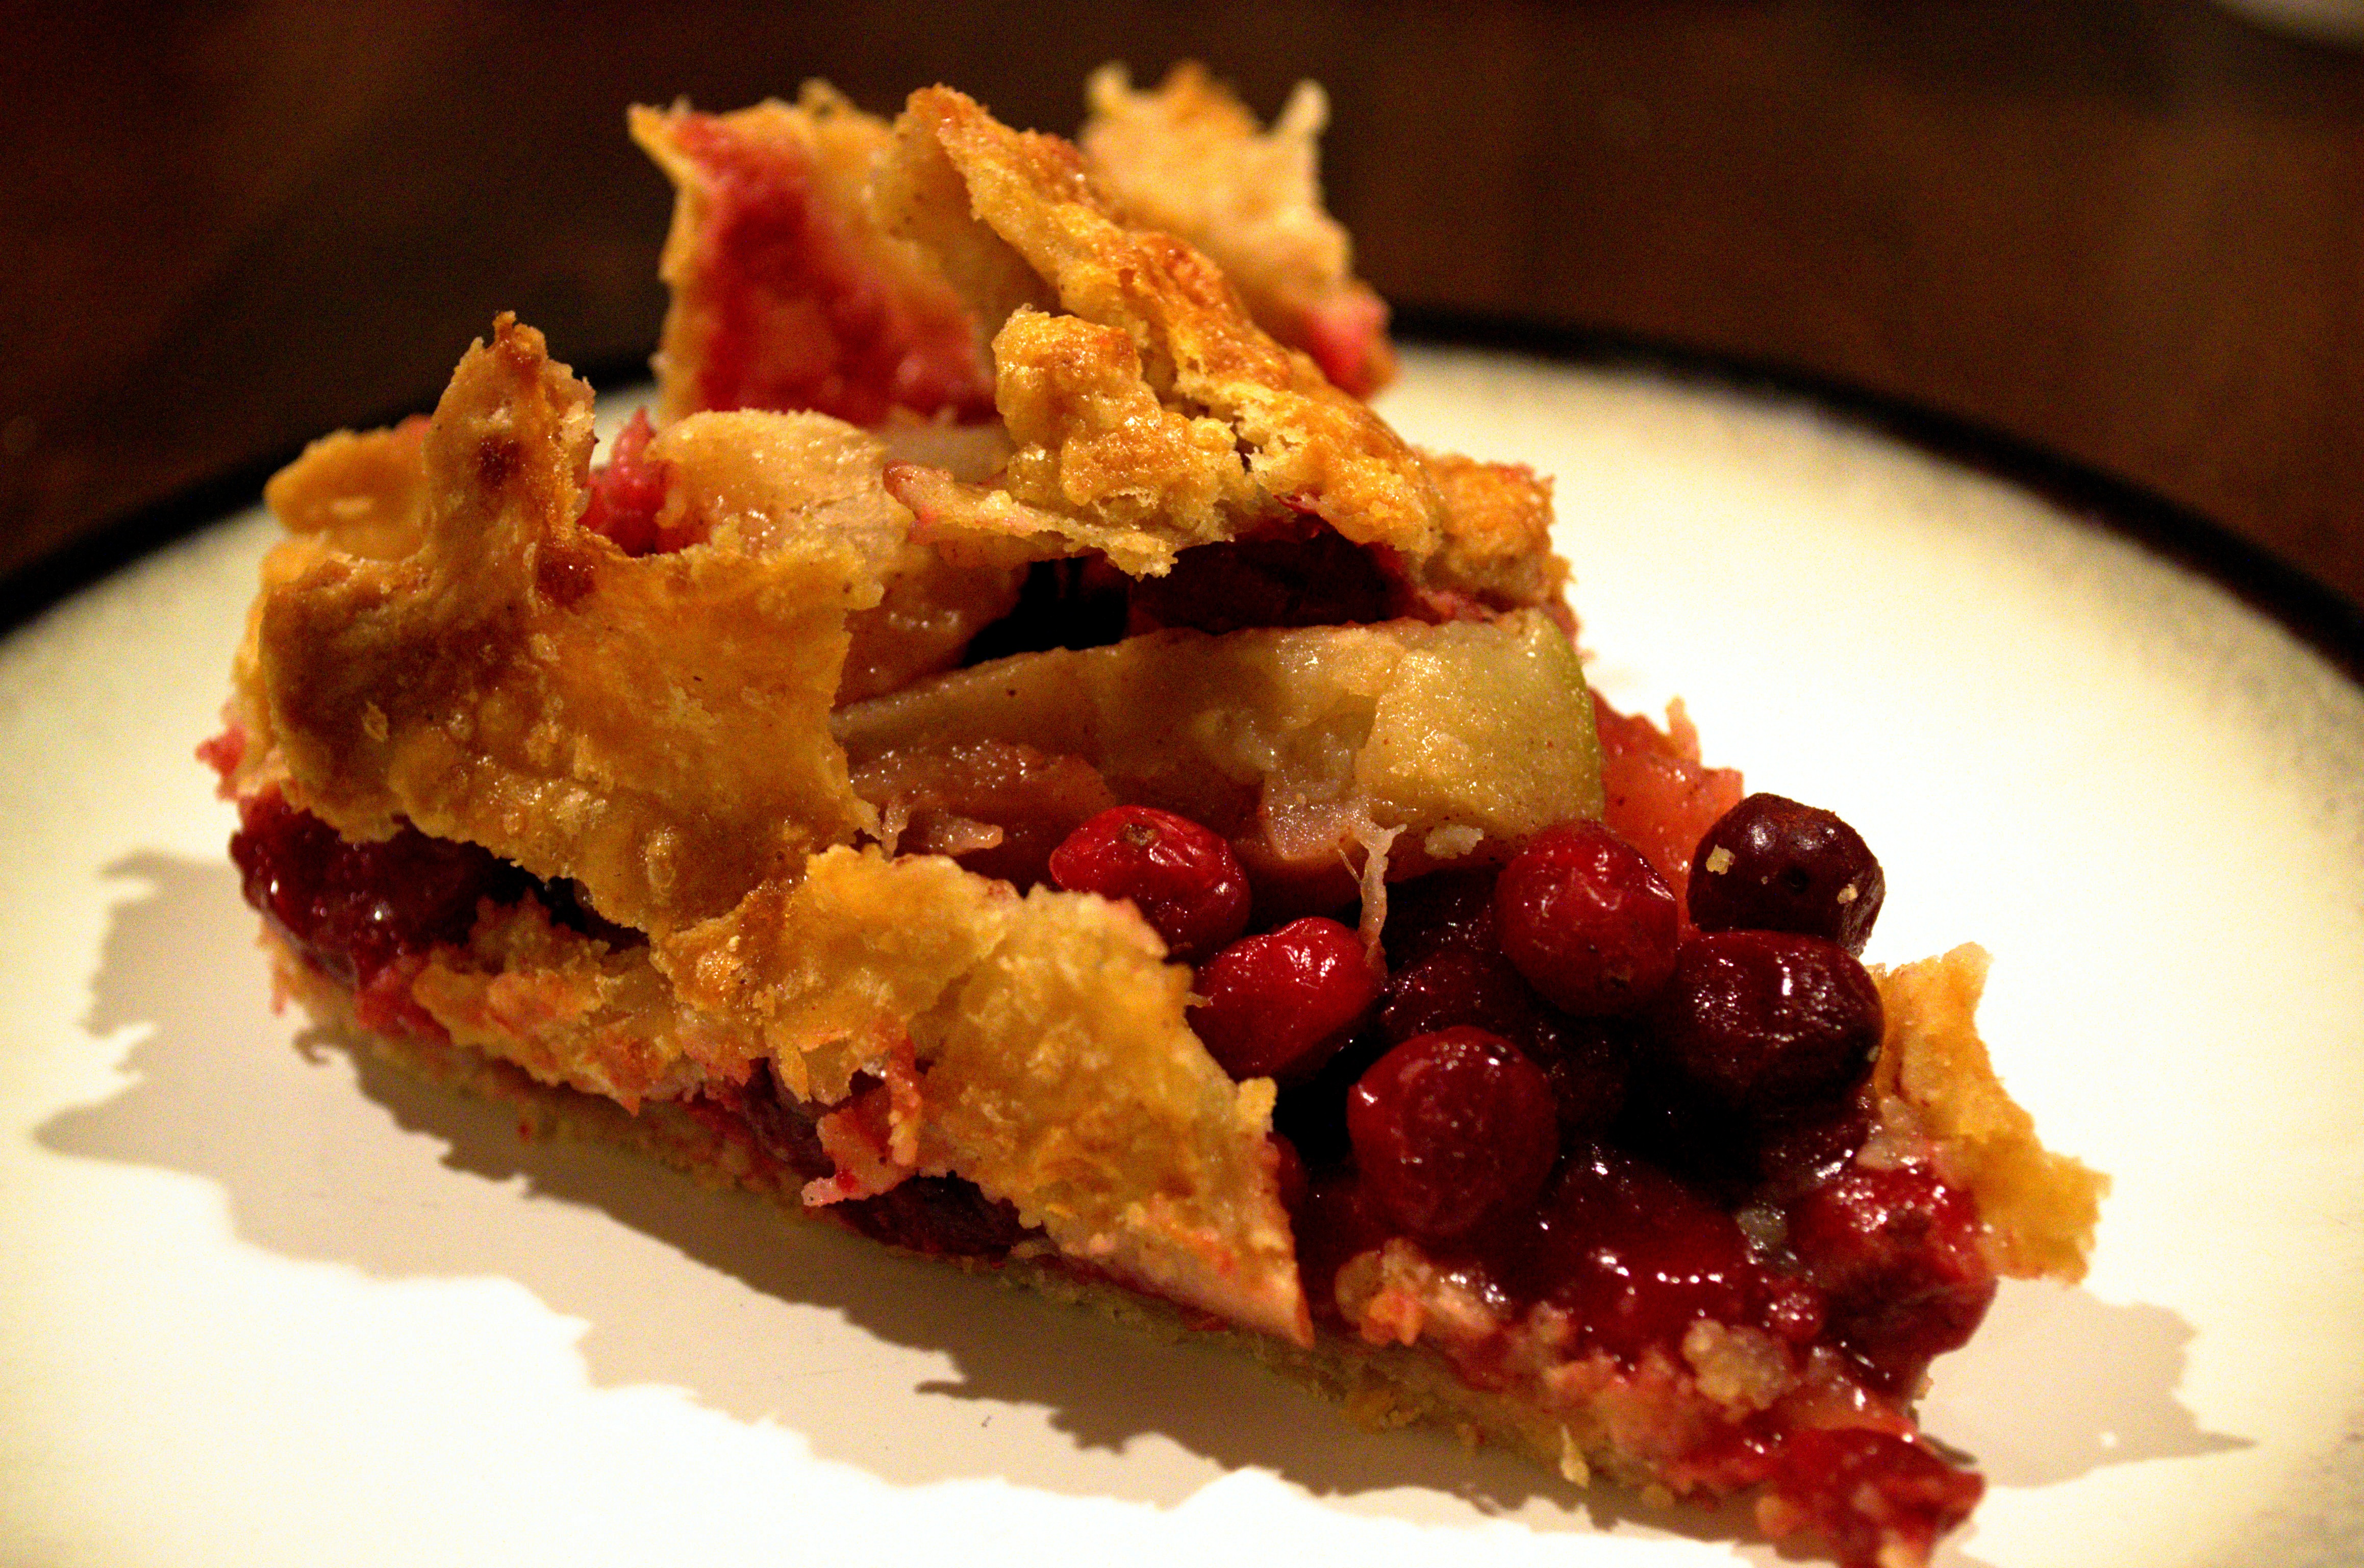
fruit, berry, fall, rustic, dish, meal, food, red, produce, holiday, plate, breakfast, gourmet, dessert, cuisine, delicious, homemade, slice, pie, pastry, baked, cherry pie, rhubarb, crust, thanksgiving, cranberry, sugar, traditional, baked goods